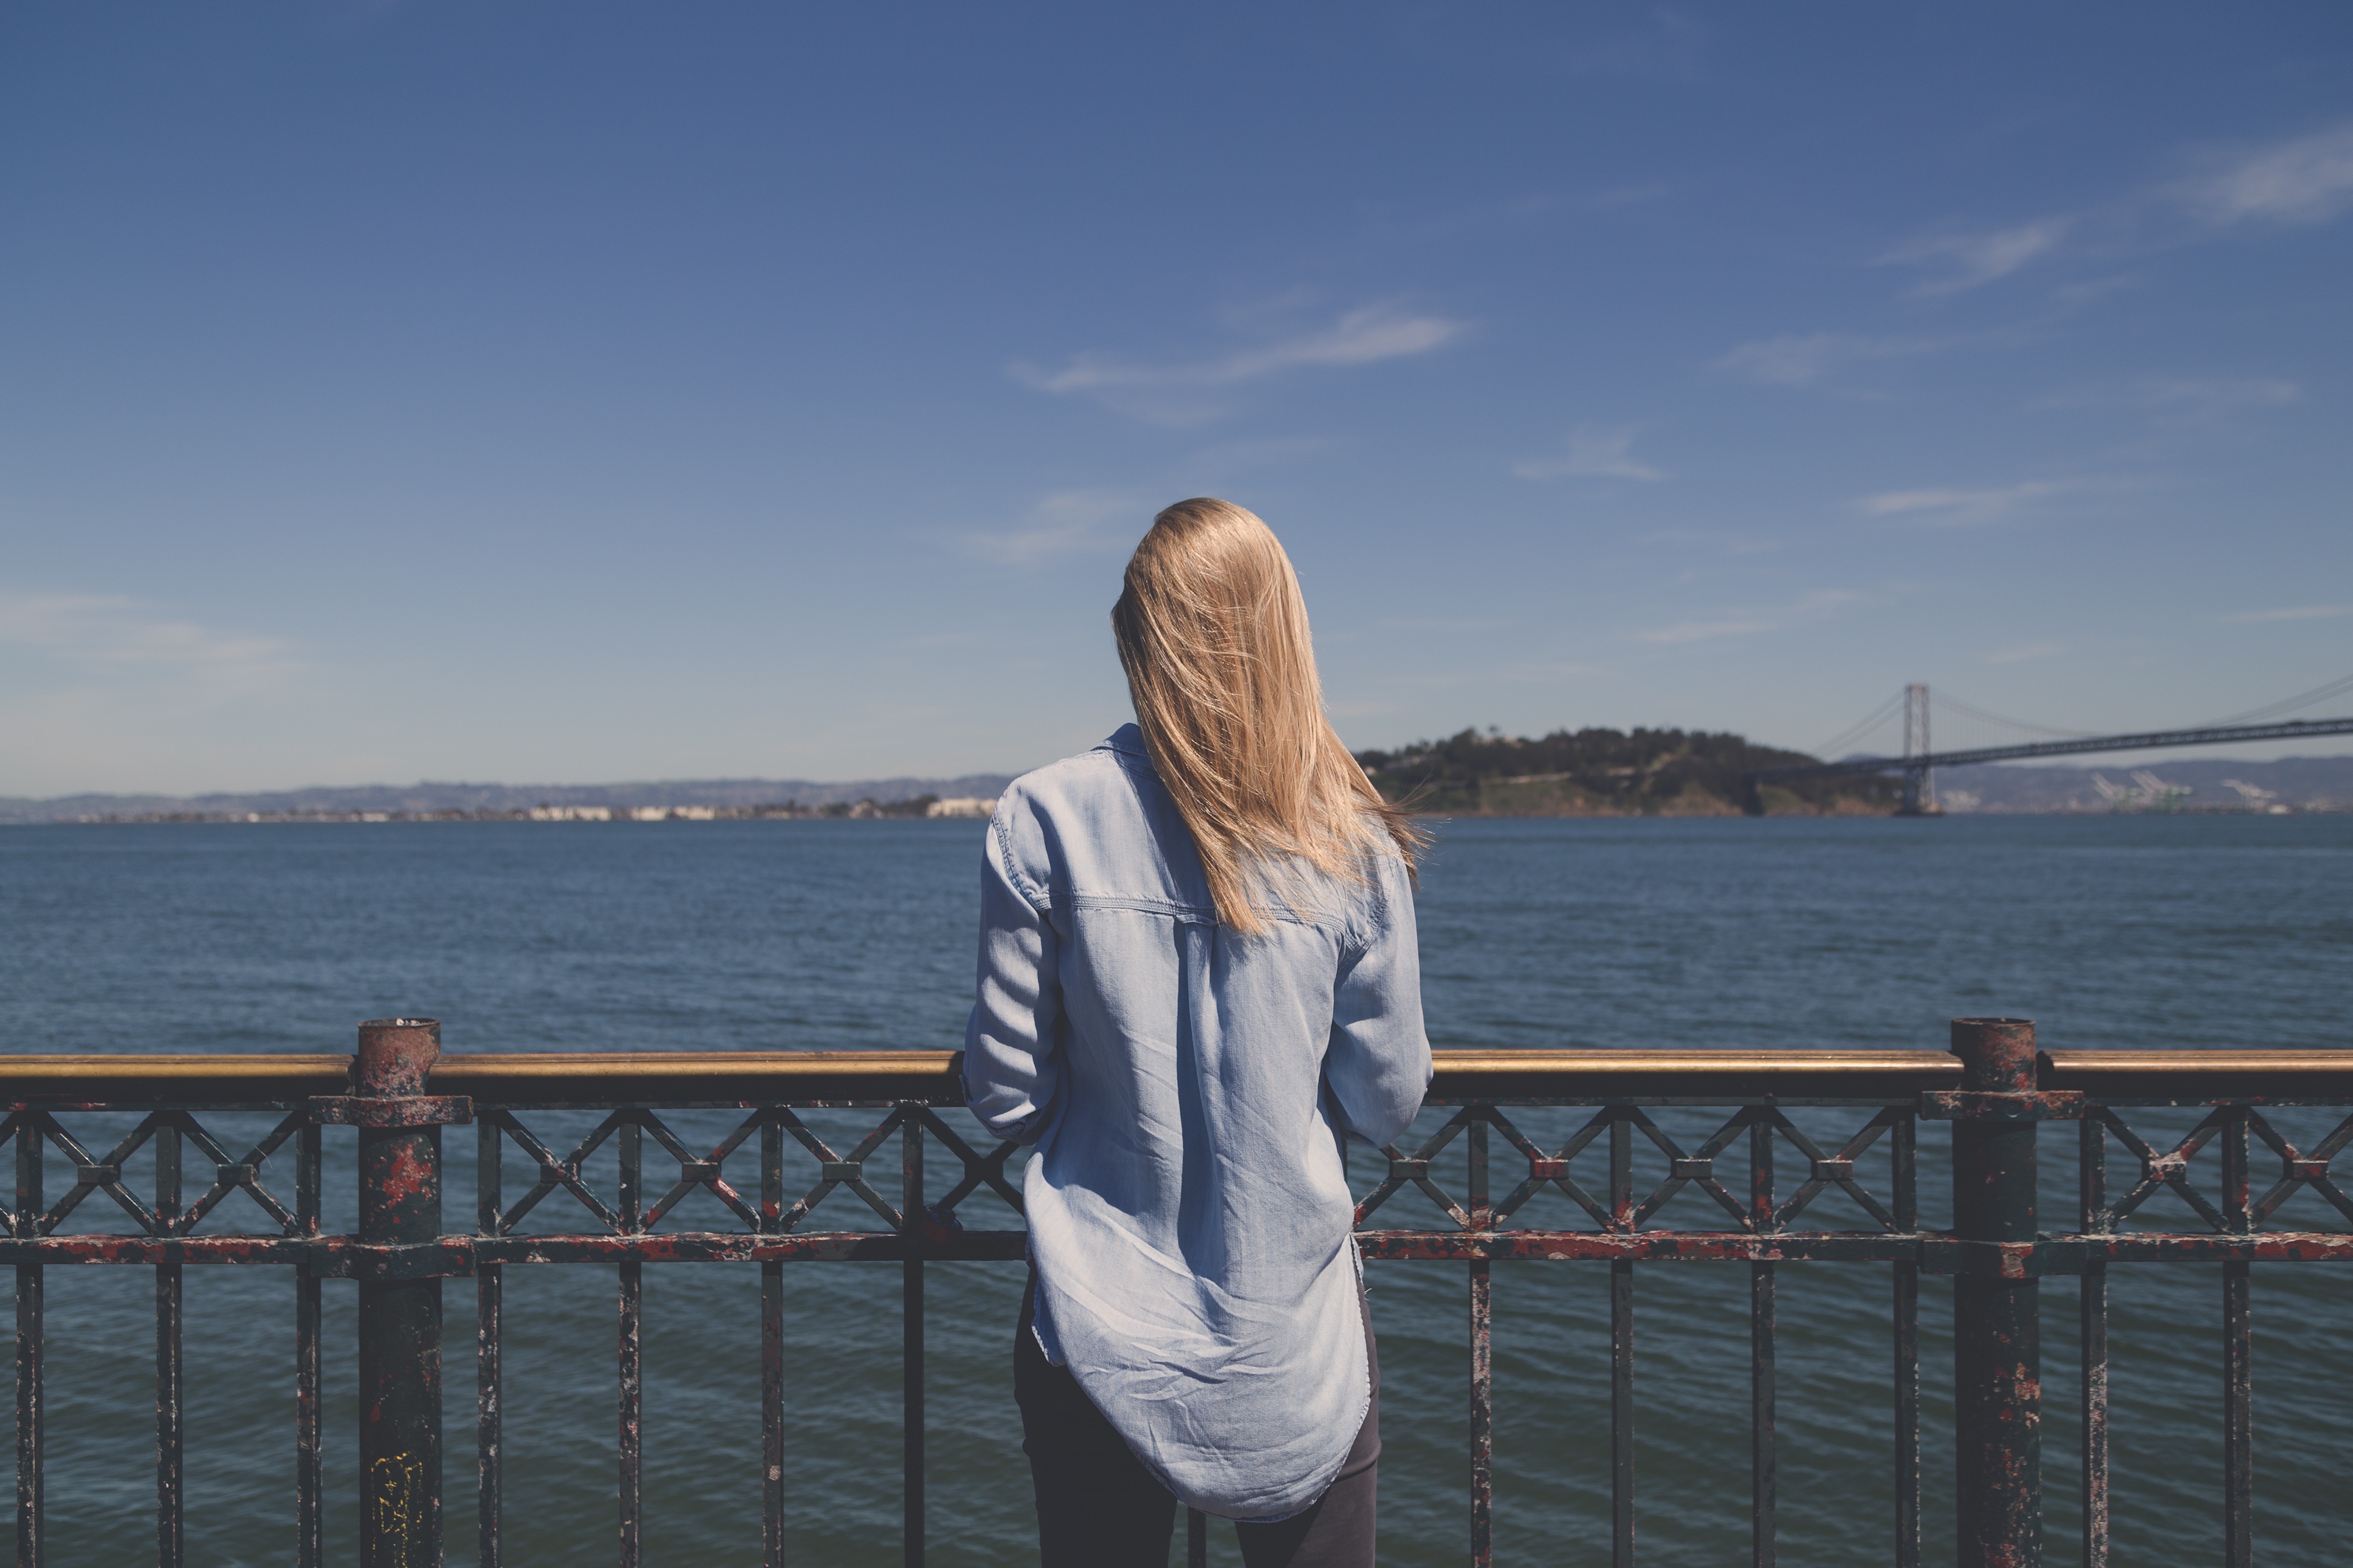
beach, sea, coast, water, ocean, horizon, woman, sunlight, shore, lake, wind, vacation, bay, blue, blonde, body of water